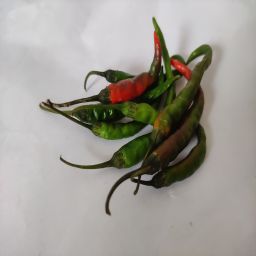
Crop: Chile Pepper
Quality: Ripe